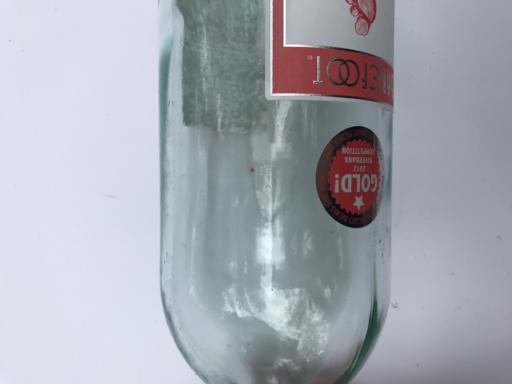
Waste category: glass